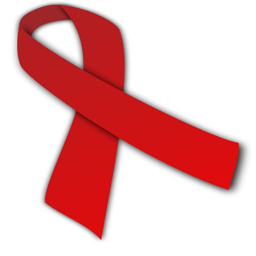
a red ribbon should be placed on a child who has been sick to prevent the illness from returning .